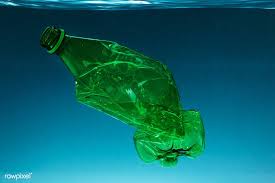
Waste category: plastic